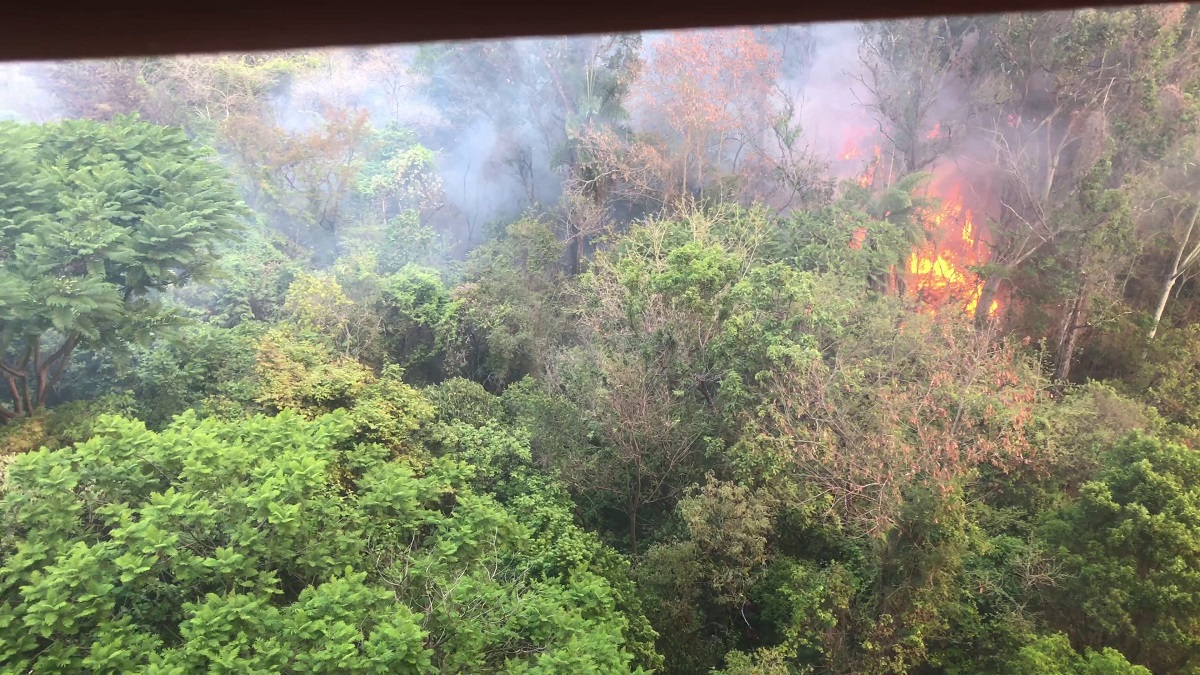
Fire: yes
Smoke: yes